Iron Blow

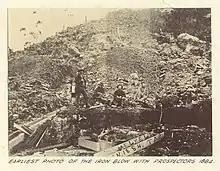
early stages of working the Iron Blow in 1884

The first shot on the site was in January 1884 - and most local prospectors were camped in the Linda Valley to the east of the Mount Owen - Mount Lyell ridge - also known as Philosophers Ridge